James Tomkinson

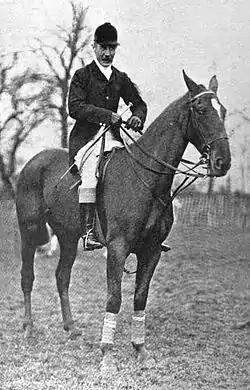
Tomkinson at the House of Commons Steeplechase in a photograph taken shortly before his death from a fall.

Born in 1840, Tomkinson lived at Willington Hall, Chester. He was the son of Waterloo veteran Lieutenant-Colonel William Tomkinson and Susan, daughter of Thomas Tarleton of Bolesworth Castle, Cheshire and a descendent of Sir Roland Egerton, 1st Baronet.